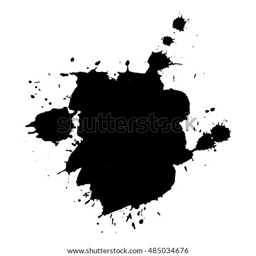
abstract black ink blot background .